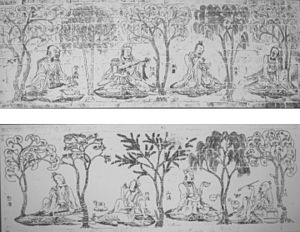
Jin-dynastiet (265-420)
De syv vismænd fra bambuslunden er et gravmaleri fra Nanjing i Det østlige Jin, og kan nu ses på provinsmuseet for Shaanxi.
Jin-dynastiet var et dynasti i Kinas historie, i perioden fra 265 til 420. Dynastiets historie er opdelt i to epoker, hvoraf den første er historien om Det vestlige Jin-dynasti and den anden omfatter Det østlige Jin-dynasti. Det vestlige Jin blev grundlagt af Sima Yan, med hovedstad i Luoyang, og det østlige af Sima Rui med hovedstad i Jiankang. De to epoker under ét omtales også af historikerne som Liang Jin eller Sima Jin. Dette gøres for at skelne mellem dette Jin-dynasti og andre dynastier, som skrives med samme kinesiske tegn, for eksempel "Det senere Jin-dynasti" fra 936 - 947 e. Kr.